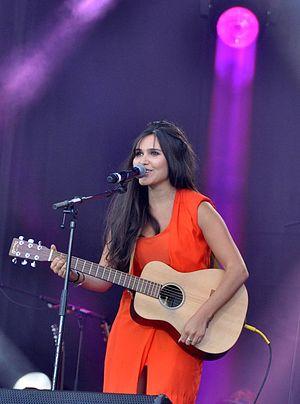
Joyce Jonathan au concert pour l'égalité de SOS-Racisme
Joyce Jonathan, née le 3 novembre 1989 à Levallois-Perret, est une auteure-compositrice-interprète et guitariste française.